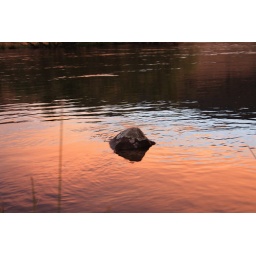
a rock poking out in the past flowing river